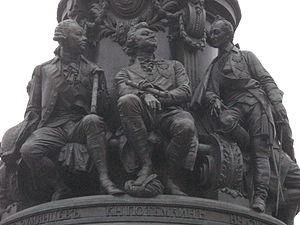
Saint-Pétersbourg. Perspective Nevski.